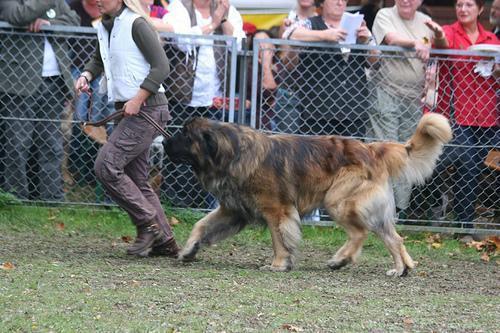
Leonberg